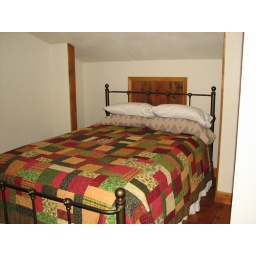
Bed in second bedroom in upstairs sleeping loft